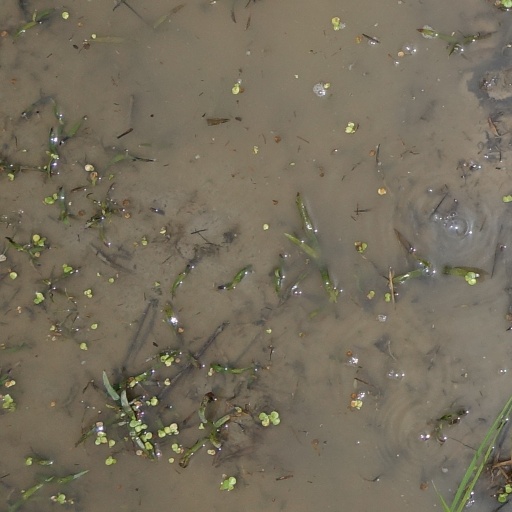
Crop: rice